Berimbau

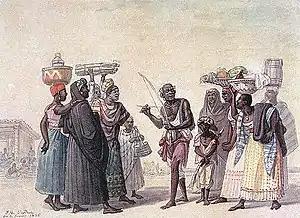
An old african urucungo player, by Debret (1826). He wrote that "often one of the slaves, missing his homeland, let out his voice and sang in the public squares and around the fountains."

Berimbau is an adaptation of African gourde musical bows, as no Indigenous Brazilian or European people use musical bows. According to the musicologist Gerard Kubik, the "berimbau" and the "southwest Angolan variety called "mbulumbumba" are identical in construction and playing technique, as well as in tuning and in a number of basic patterns played." The assimilation of this Angolan instrument is evident also in other Bantu terms used for musical bow in Brazilian Portuguese, including "urucungo", and "madimba lungungu".